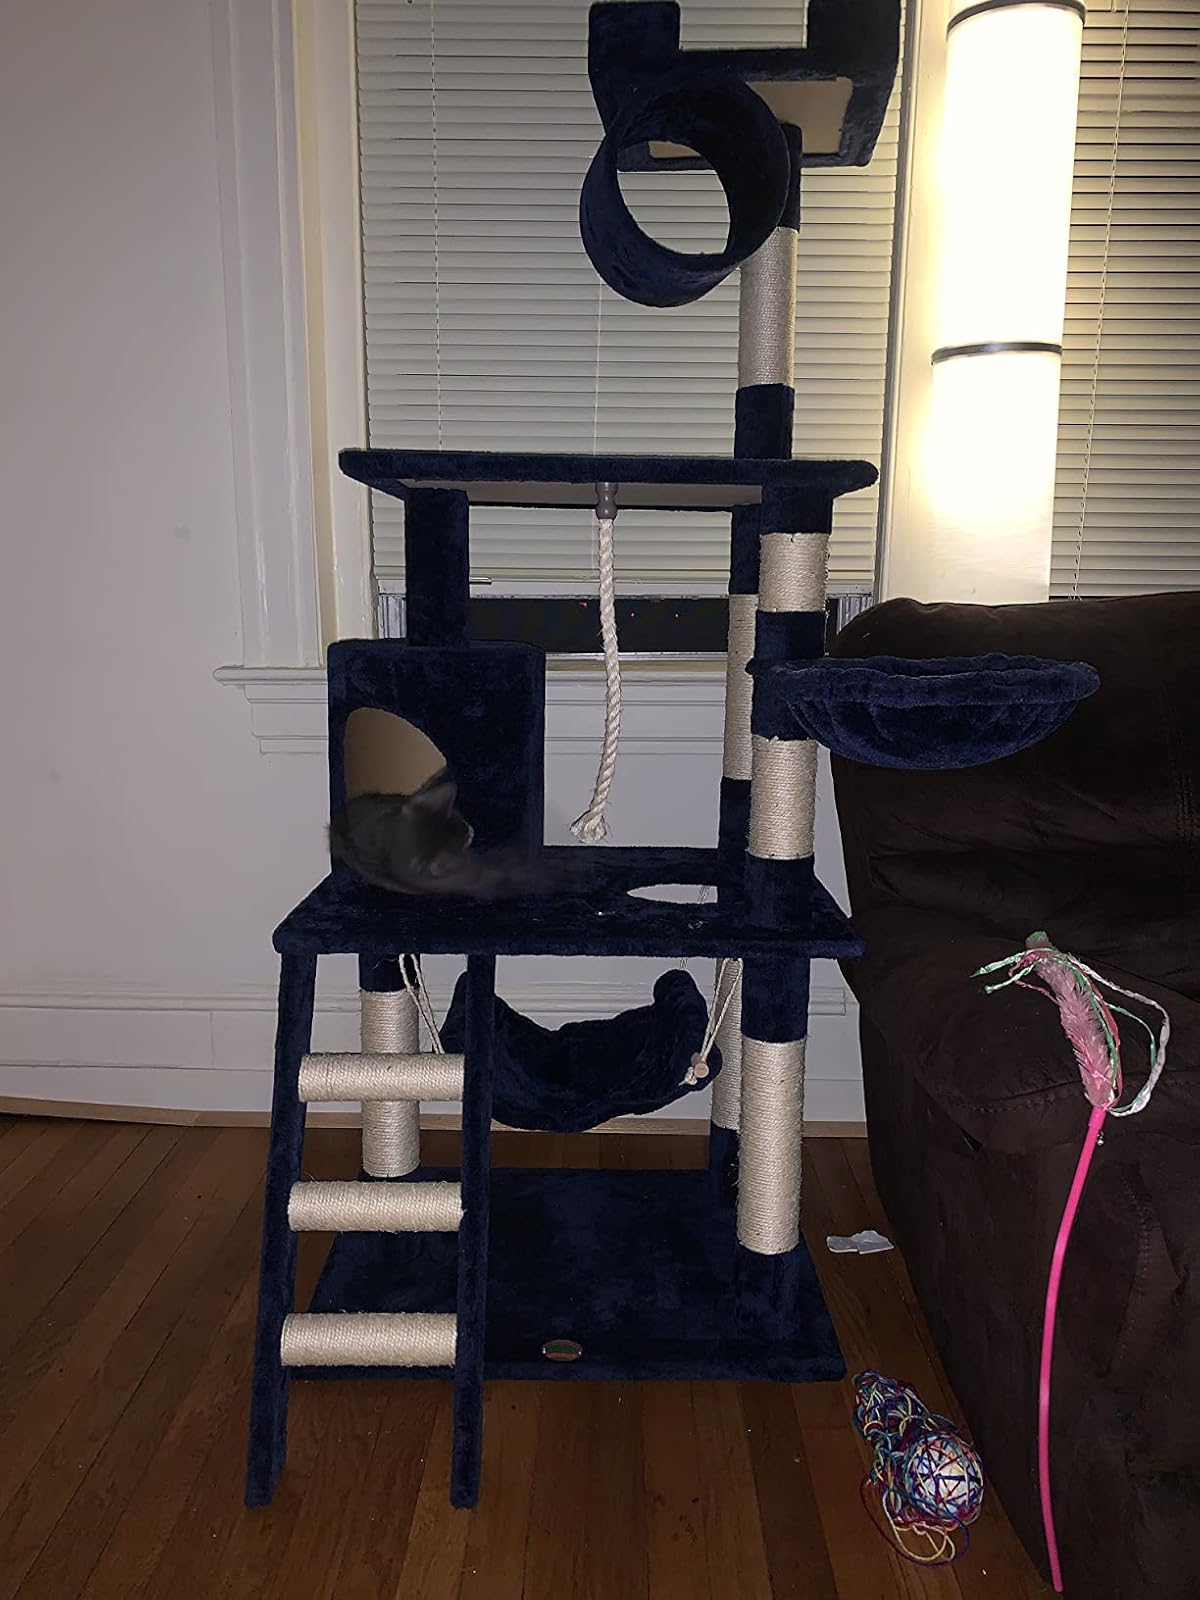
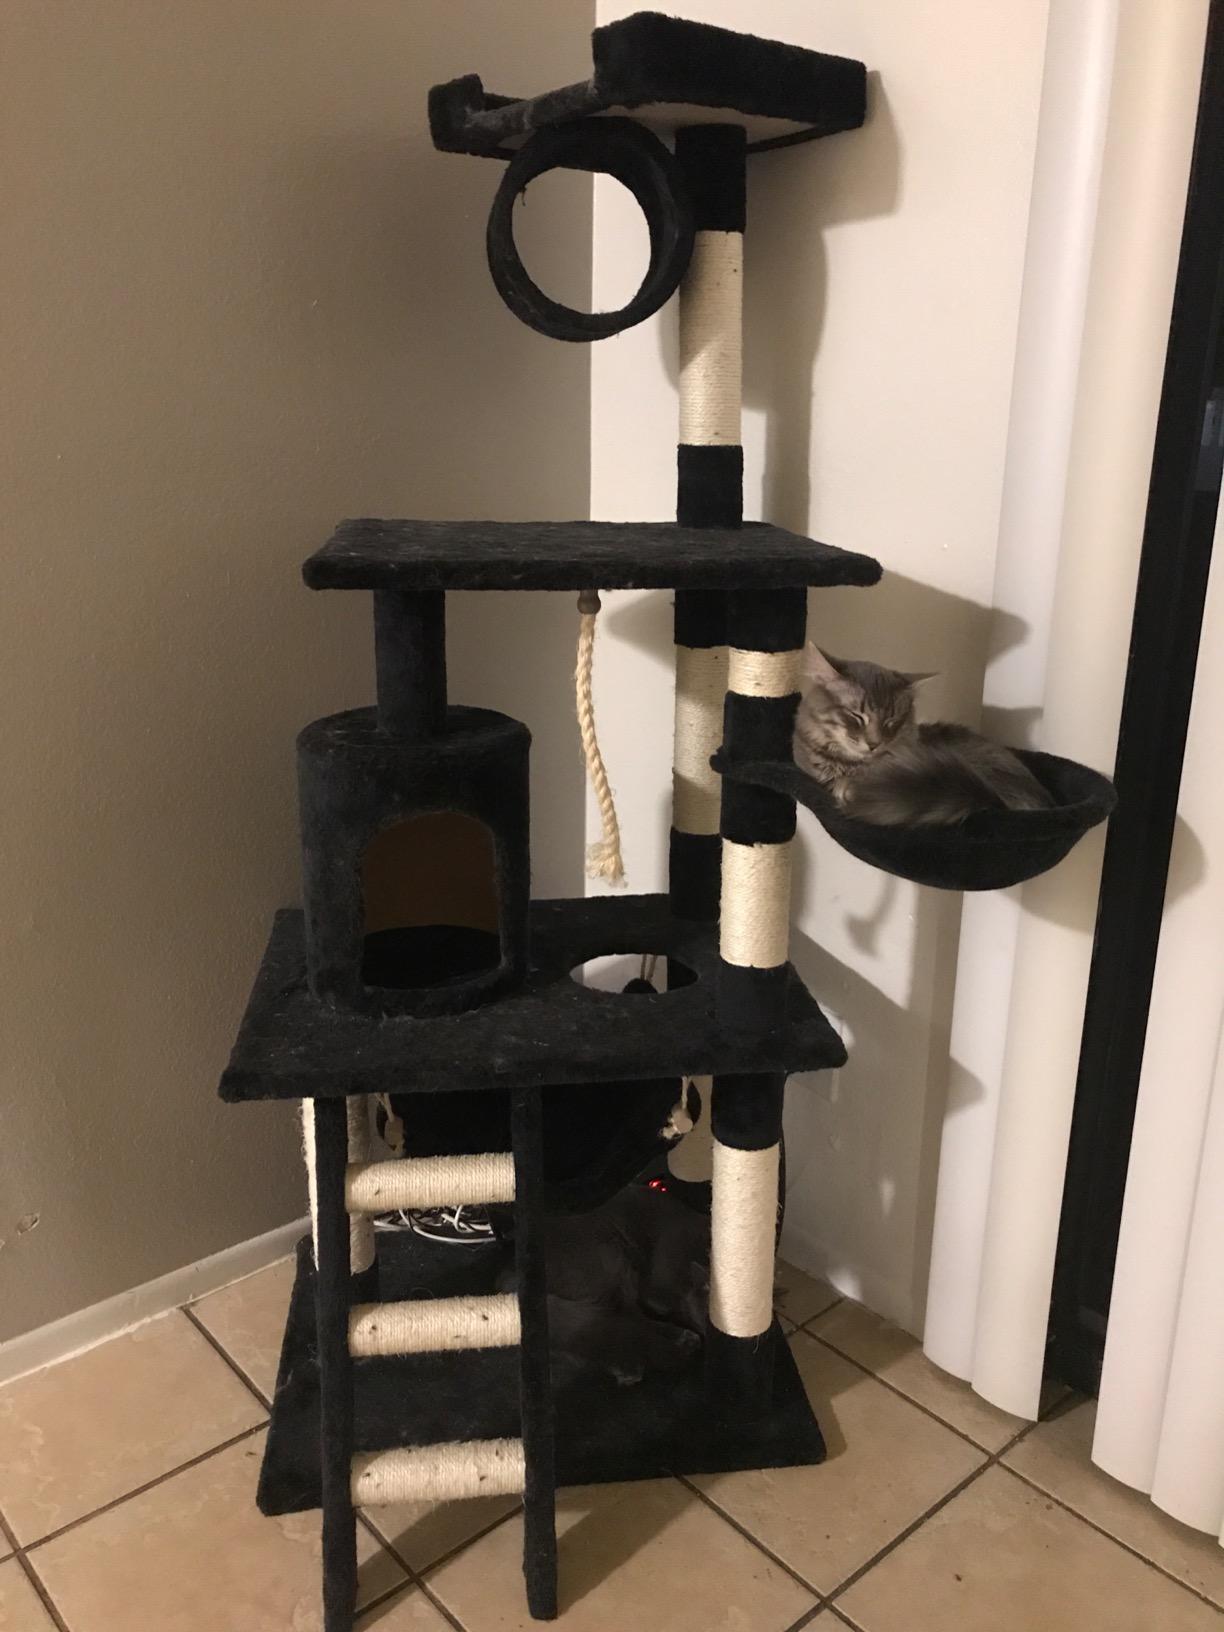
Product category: items_cat tree
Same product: no